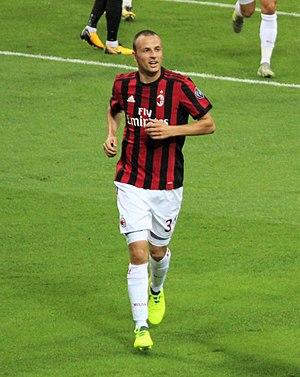
Luca Antonelli né le 11 février 1987 à Monza, en Lombardie, est un footballeur international italien qui évolue au poste d'arrière gauche à l'Empoli FC.